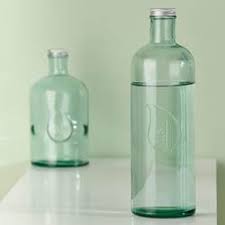
Waste category: glass